Whopper

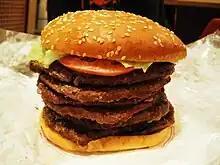
The Windows 7 Whopper

The was sold in Japan for the promotion of Microsoft's Windows 7 operating system. The hamburger contained seven stacked beef patties and measured high, weighed almost , and had more than . It was originally planned to be available for only seven days starting on 22 October 2009. Due to its success in selling 6,000 sandwiches within the first four days, Burger King decided to extend the promotion period an extra nine days, ending on 6 November. The campaign was met with unexpected popularity in Japan, sparking multiple YouTube videos and blog posts about the burger.